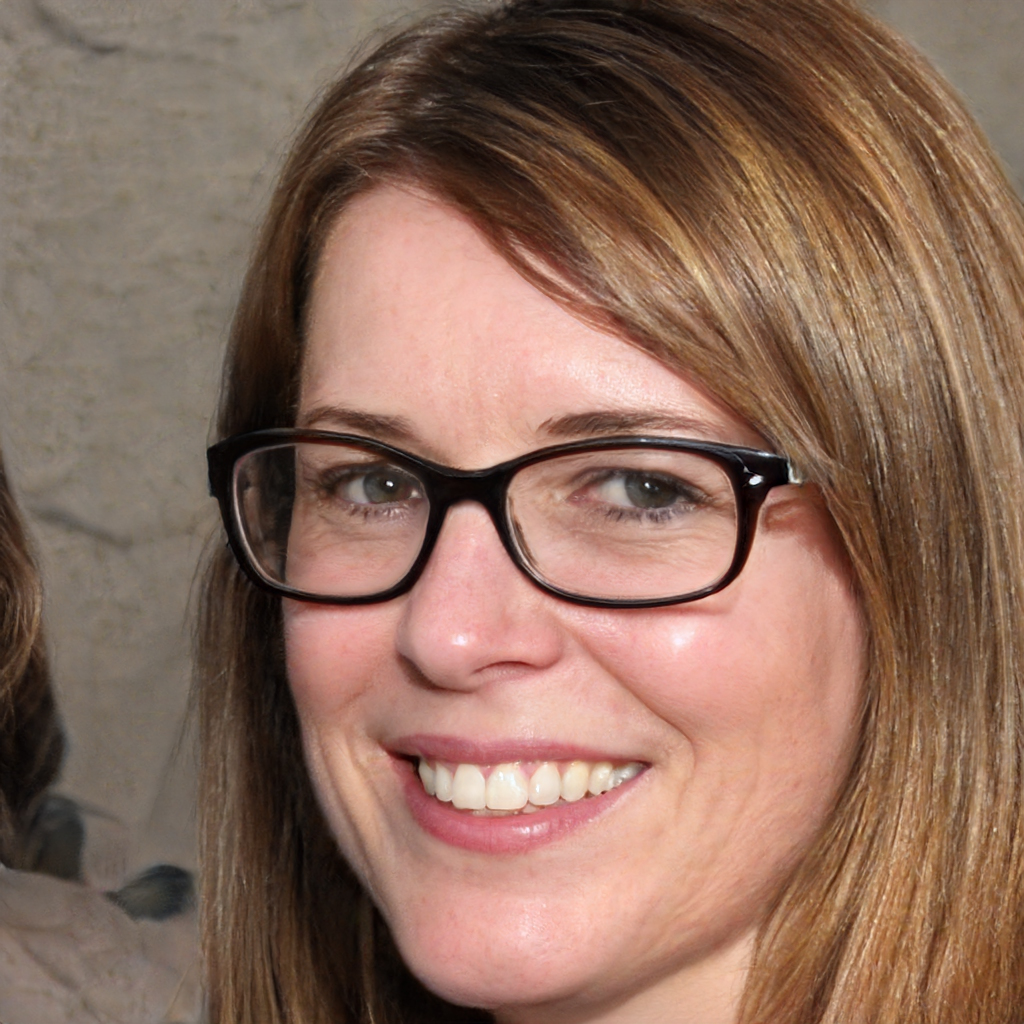
Portrait style: Real Portrait